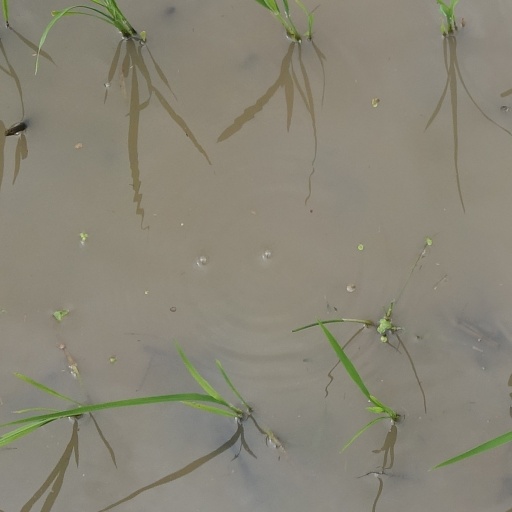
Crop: rice